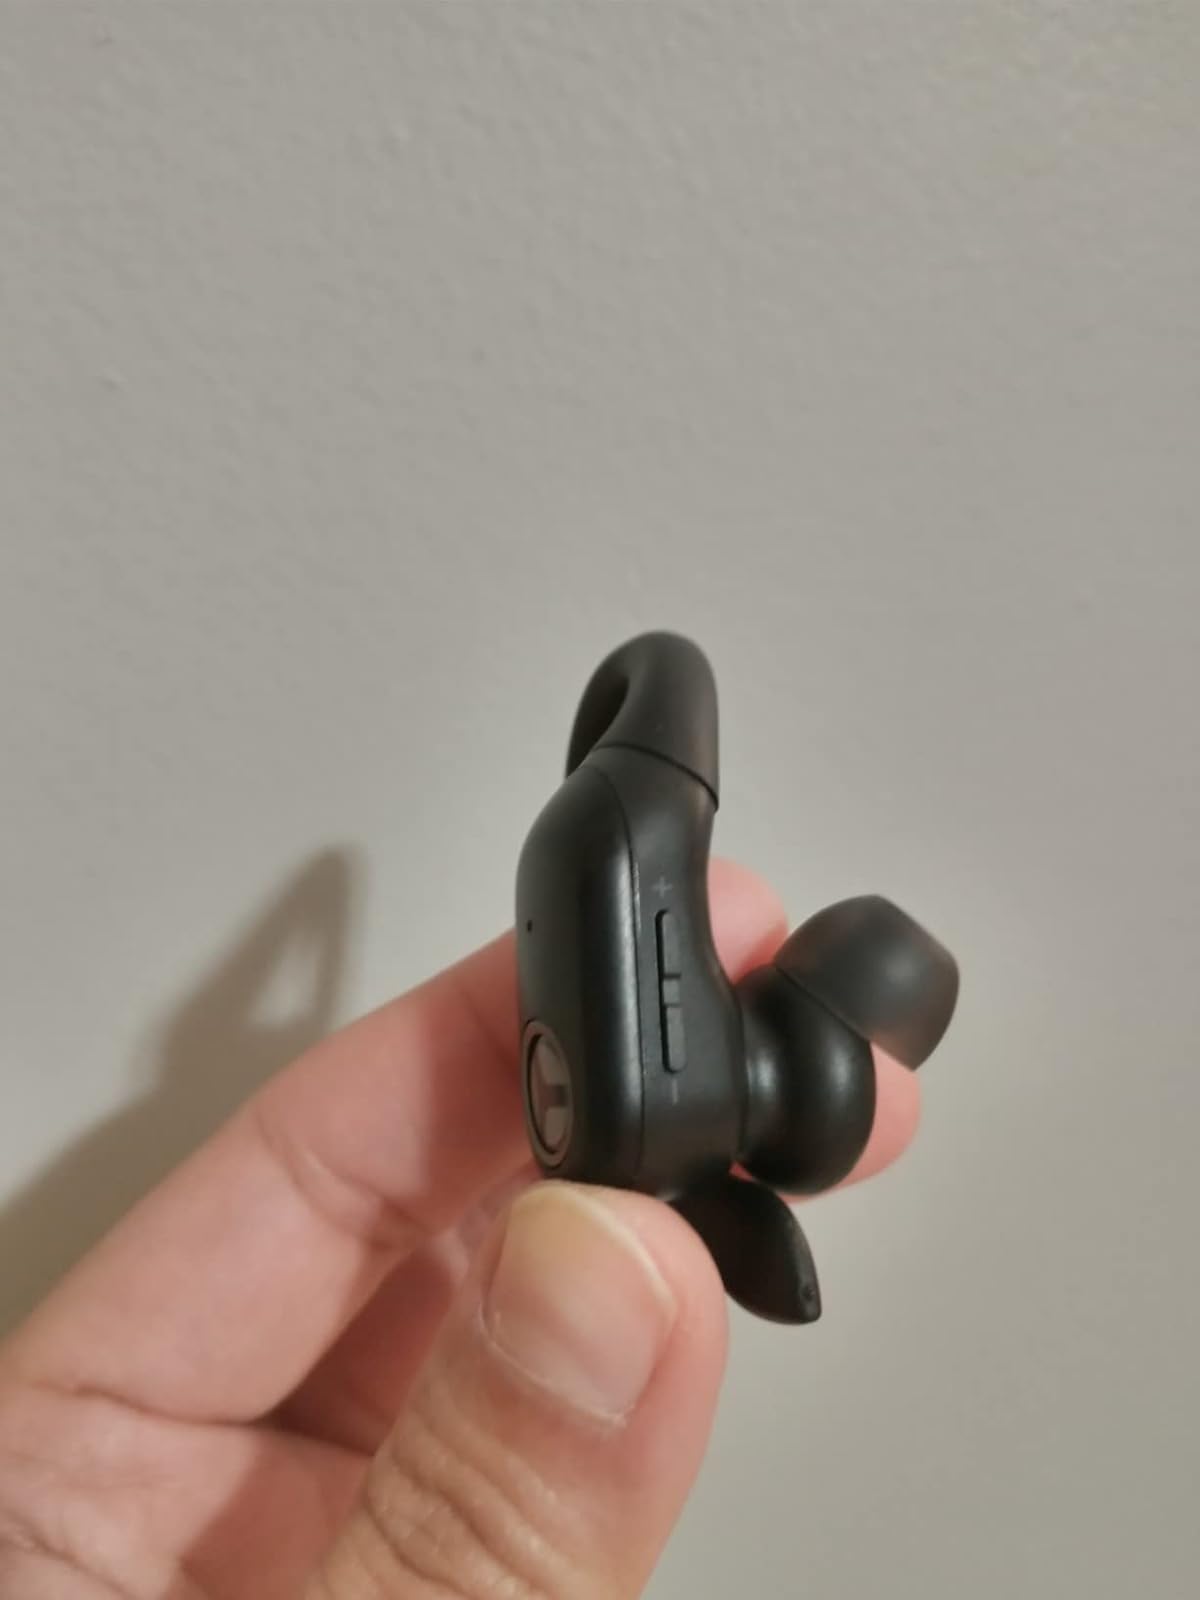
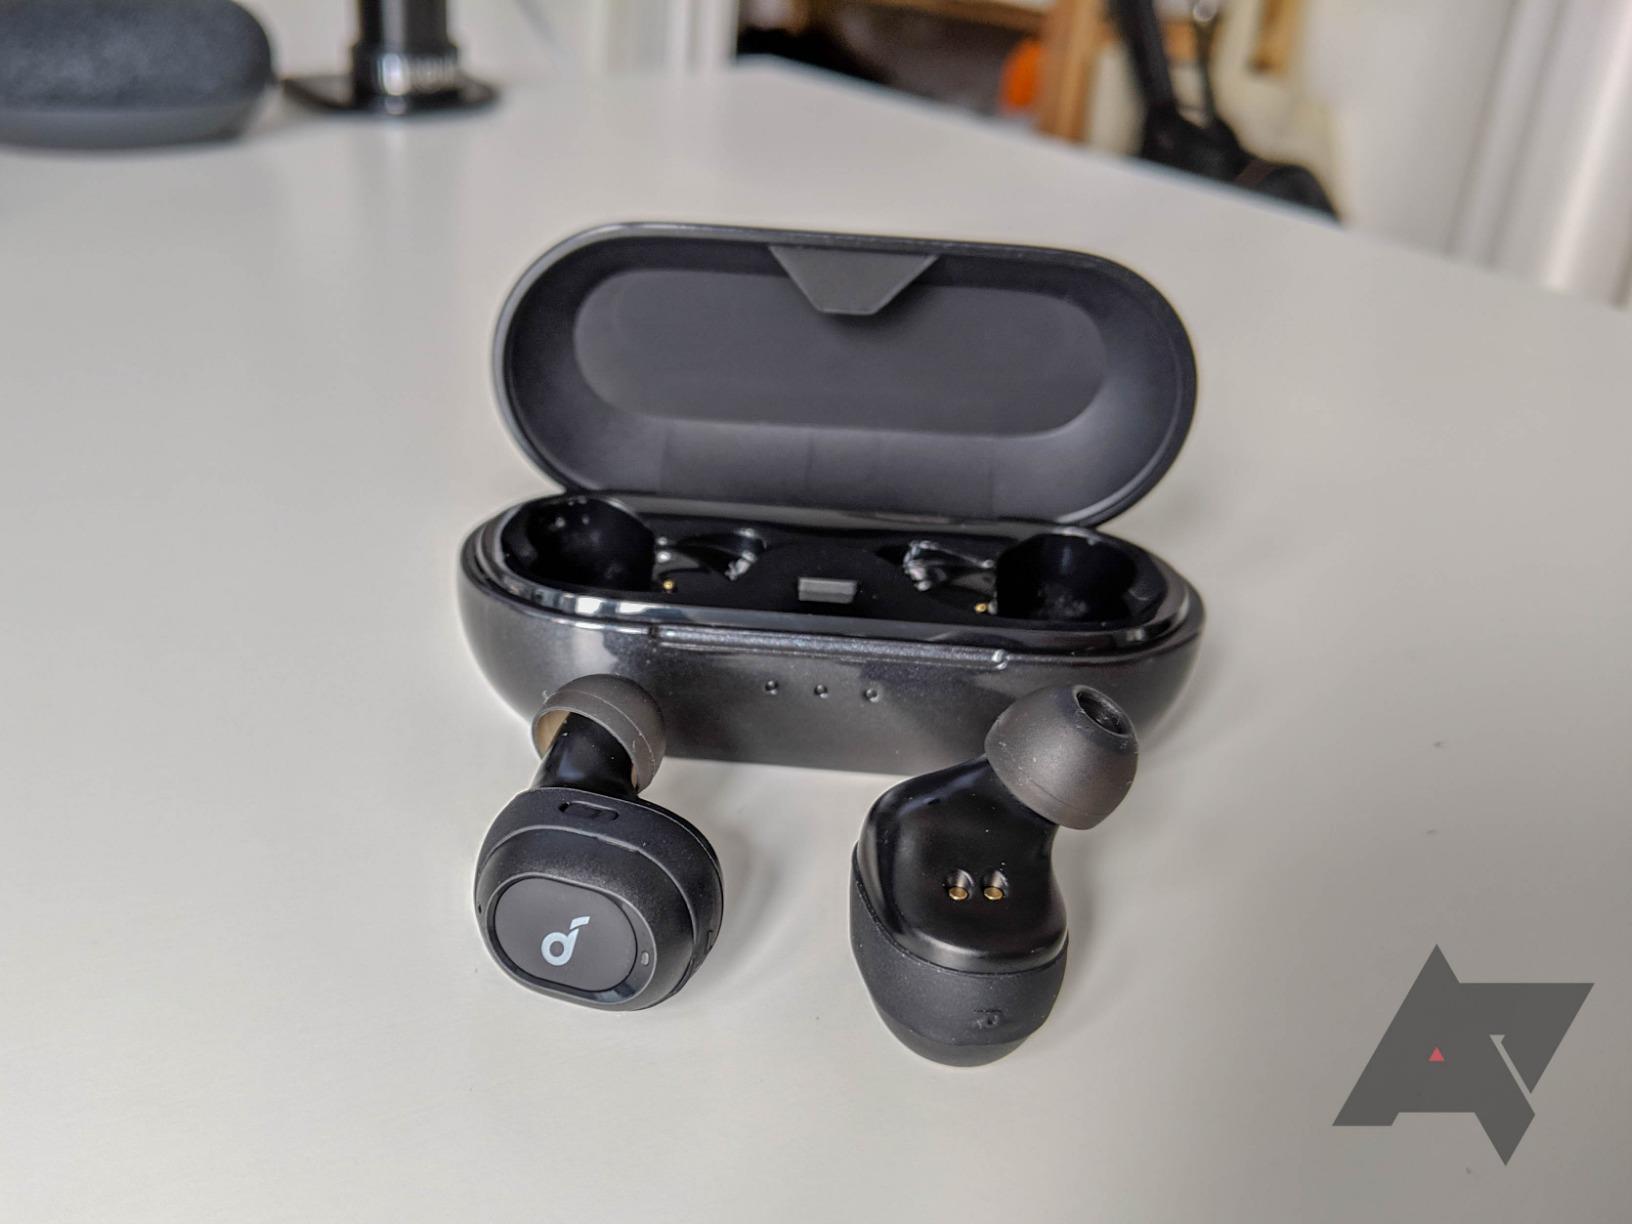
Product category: earbuds
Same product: no